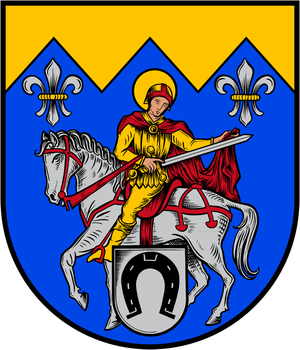
Sankt Martin est une municipalité de la Verbandsgemeinde Maikammer, dans l'arrondissement de la Route-du-Vin-du-Sud, en Rhénanie-Palatinat, dans l'ouest de l'Allemagne.